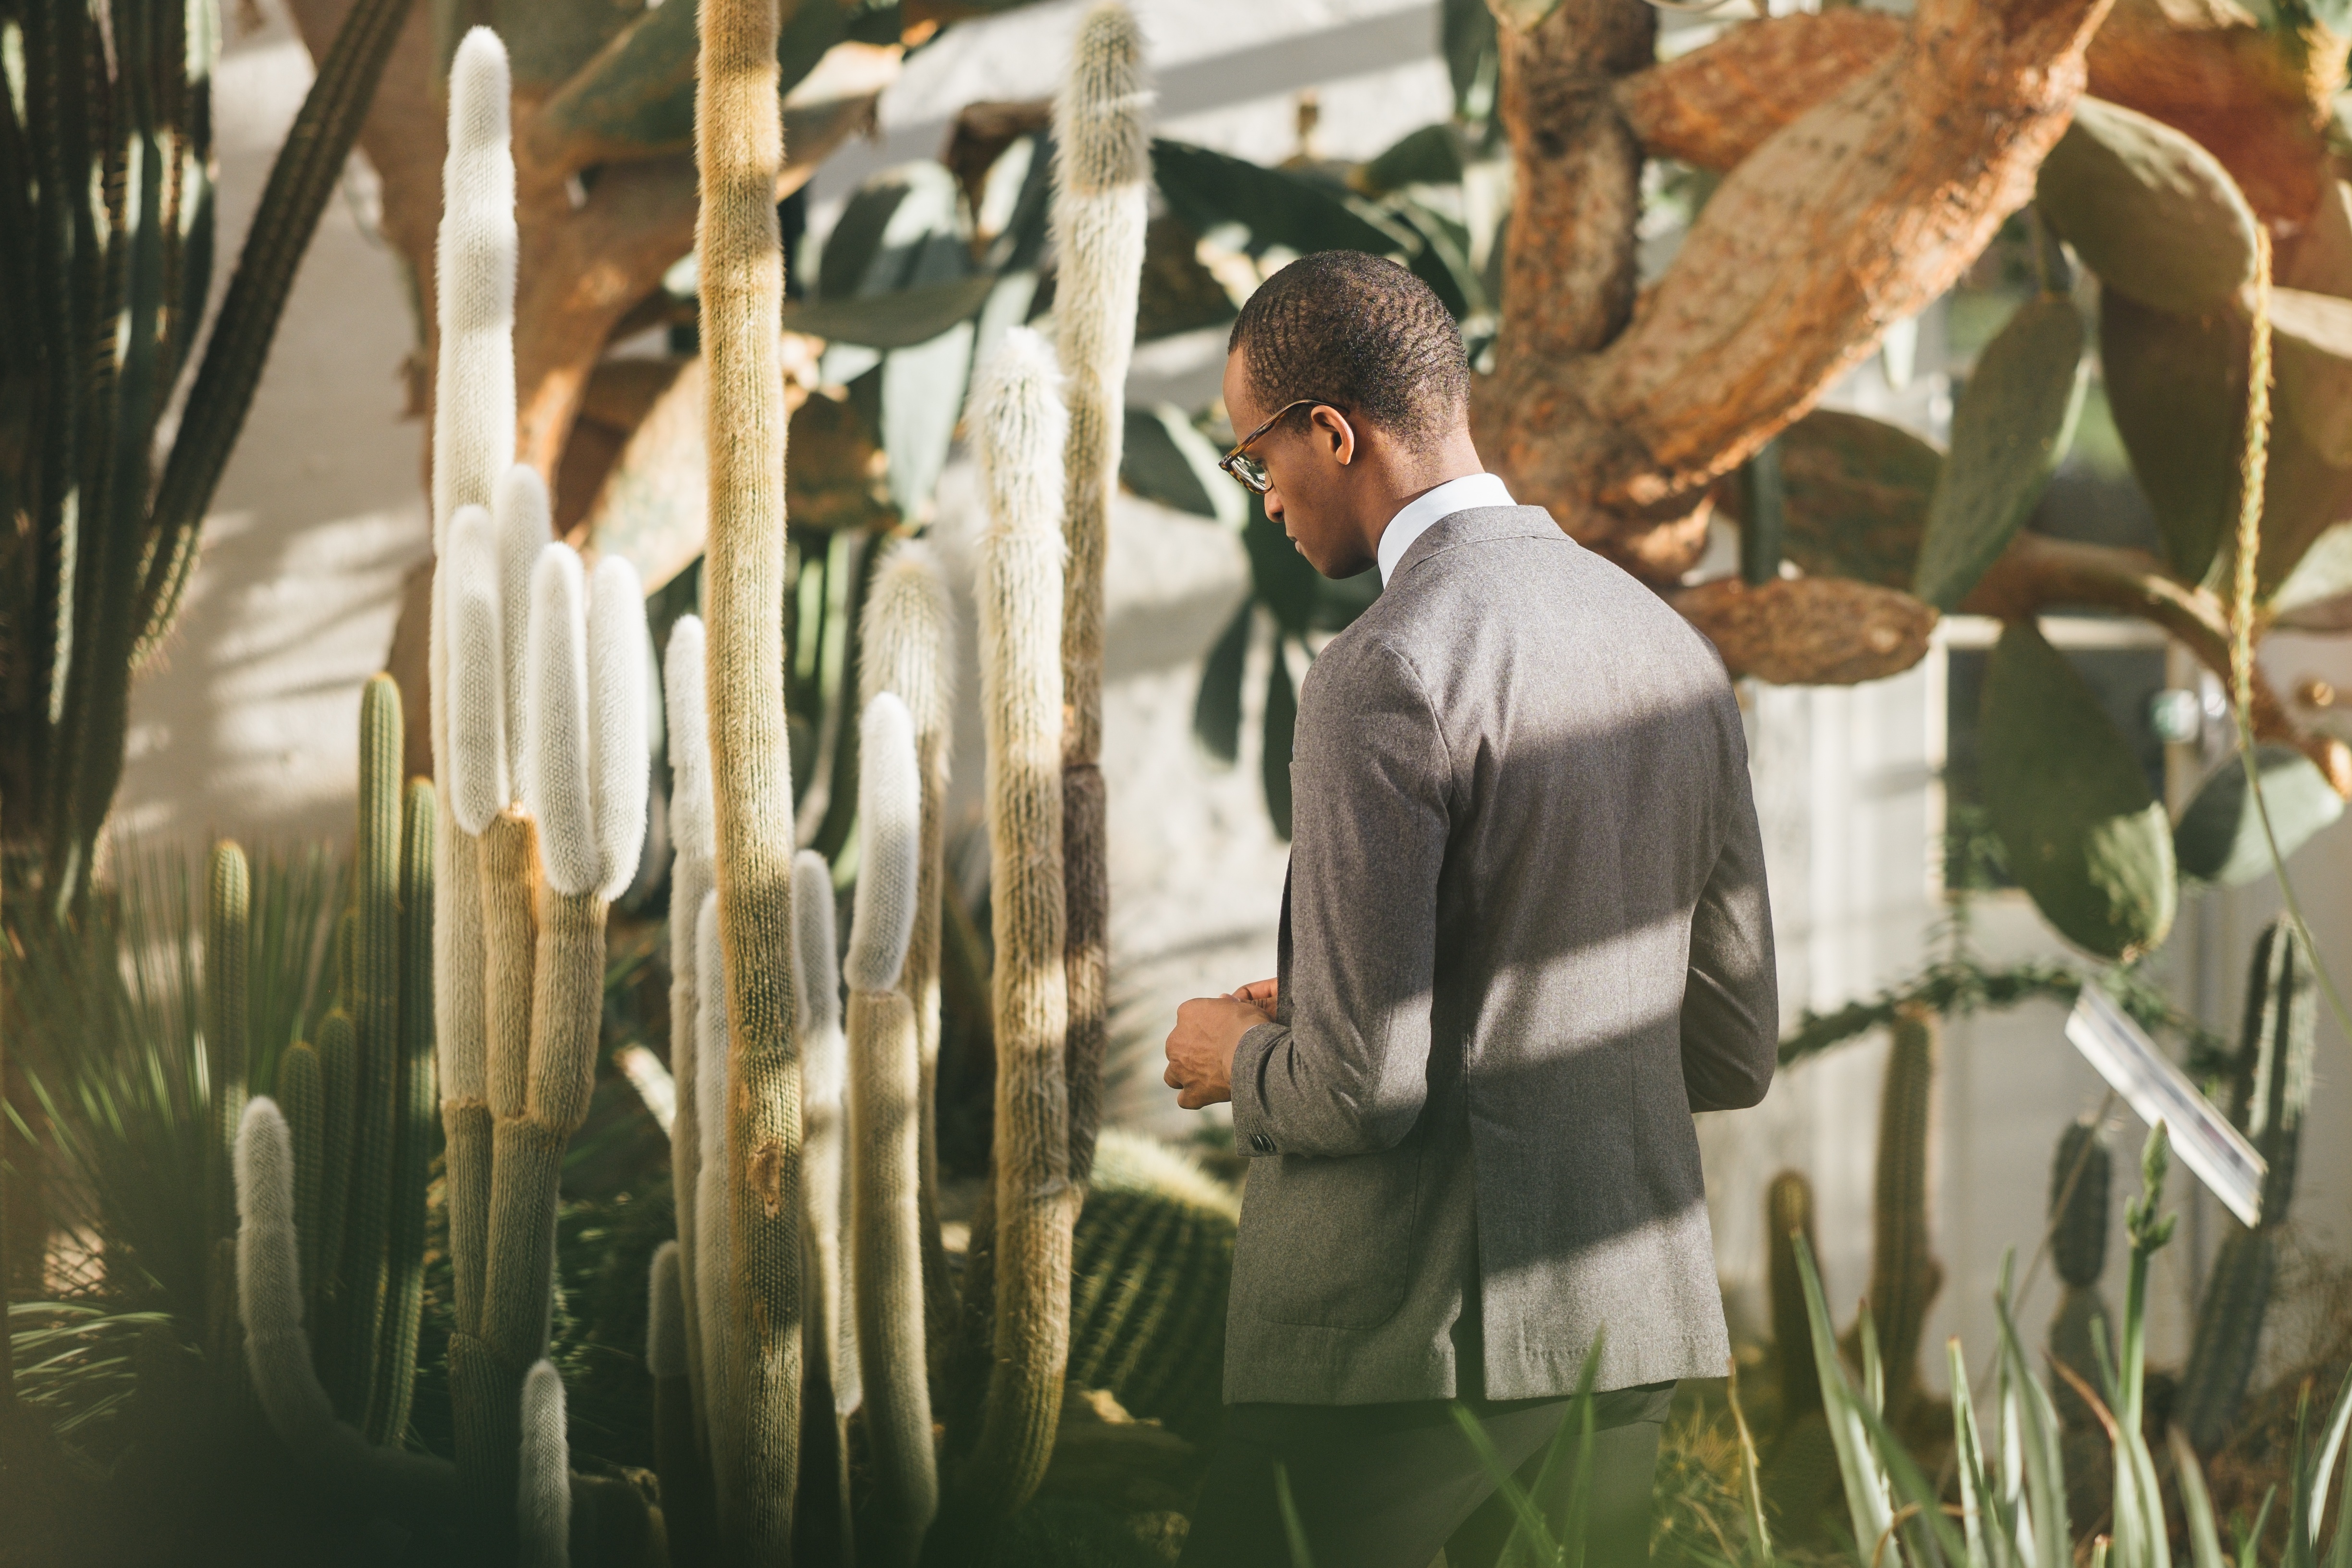
man, flower, spring, shadow, cacti, botanical, greenhouse, ceremony, photograph